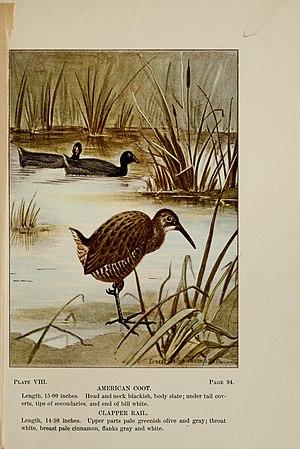
Le Râle tapageur est une espèce d'oiseaux de la famille des Rallidae, jadis regroupée en une seule espèce avec le Râle gris.